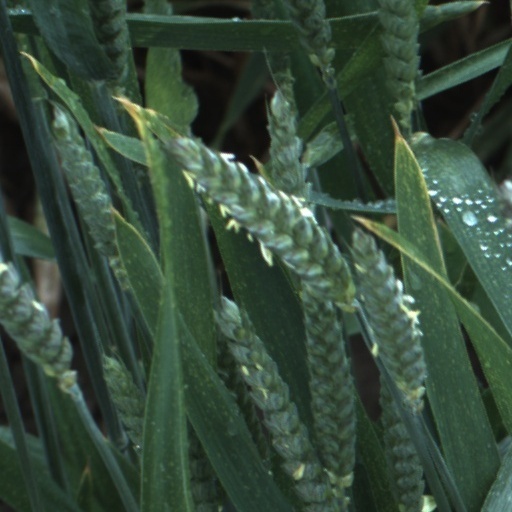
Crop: wheat